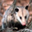
Label: possum